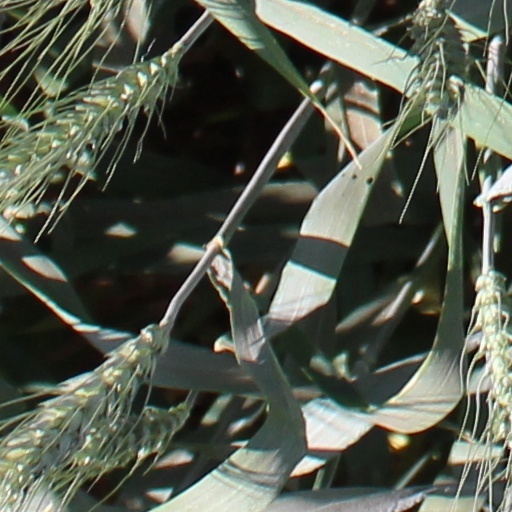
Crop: wheat